Panhellenic Union of Fighting Youths

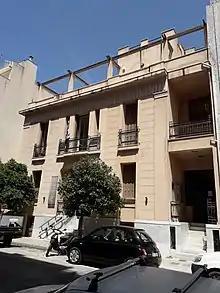
The PEAN Museum building in Kallithea, formerly used a hideout for the organisation

PEAN published a number of newspapers, most important of which was "Doxa" (Δόξα, "Glory"), first published in April 1942, and gained some popularity among the educated urban youth of Athens. Its most notable achievements, however, are the two bombings carried out by its "destruction squad" (members: Dionysios Papadopoulos, Thanasis Skouras, Antonis Mytilinaios, Spyros Galatis, Dimitrios Lois, Ioulia Bimba). In August 1942, they blew up the headquarters of the Greek pro-Nazi organization OEDE, without causing any casualties. On September 20, the group achieved a more spectacular and ultimately fatal success, when it blew up the headquarters of the National-Socialist Patriotic Organisation (ESPO), the largest Greek National-Socialist organization, in central Athens. ESPO was trying to recruit volunteers for a "Greek Legion" to fight in the Eastern Front alongside the Germans. A team of four (K. Perrikos, A. Mytilinaios, Sp. Galatis and I. Bimba), carried out the bombing, in which ca. 40 ESPO members and 6 Germans were wounded, most of them severely, including ESPO's founder, Dr. Spyros Sterodimas, who died shortly after of his wounds. The attack was widely publicized and praised by Allied radio stations, and marked the end of the ESPO and of German attempts to recruit Greeks into the Wehrmacht.